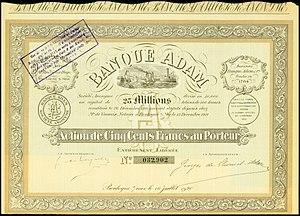
La Banque Adam est une ancienne banque privée provinciale française.
Jacques Adam-Hochart est un marchand et fondateur de banque à Boulogne-sur-Mer dans le Pas-de-Calais en France.